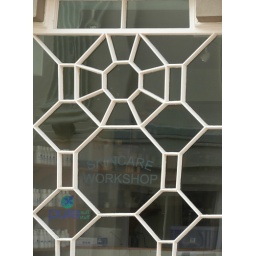
a window of the fabulous egyptian house in penzance